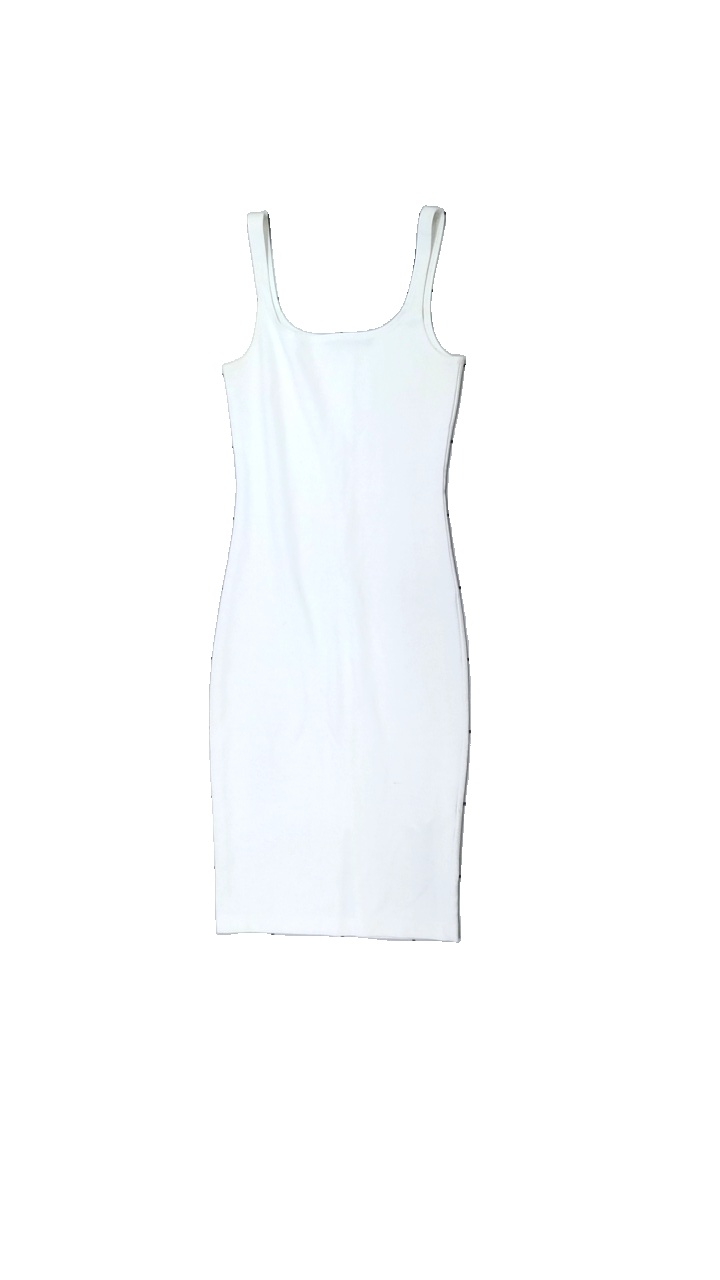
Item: Dress (Ladies)
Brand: Bik Bok
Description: Tight vit klänning
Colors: White
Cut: C-collar
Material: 73% polyester 27% bomull
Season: All
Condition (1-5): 2
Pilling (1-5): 3
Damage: nopprigt
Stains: Minor
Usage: Export
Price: <50